Silly Bandz

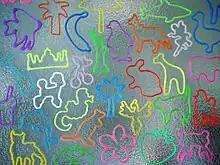
Several different brands of Silly Bandz type shaped silicone bands

The first Silly Bandz sets were sold online in November 2008. In early 2009, Learning Express in Birmingham, Alabama became the first retail store to stock Silly Bandz. By fall they were a strong seller, and became widespread across the Southern United States. Popularity began to move up the East coast of the United States, reaching New Jersey, Long Island, and Staten Island in November the same year.